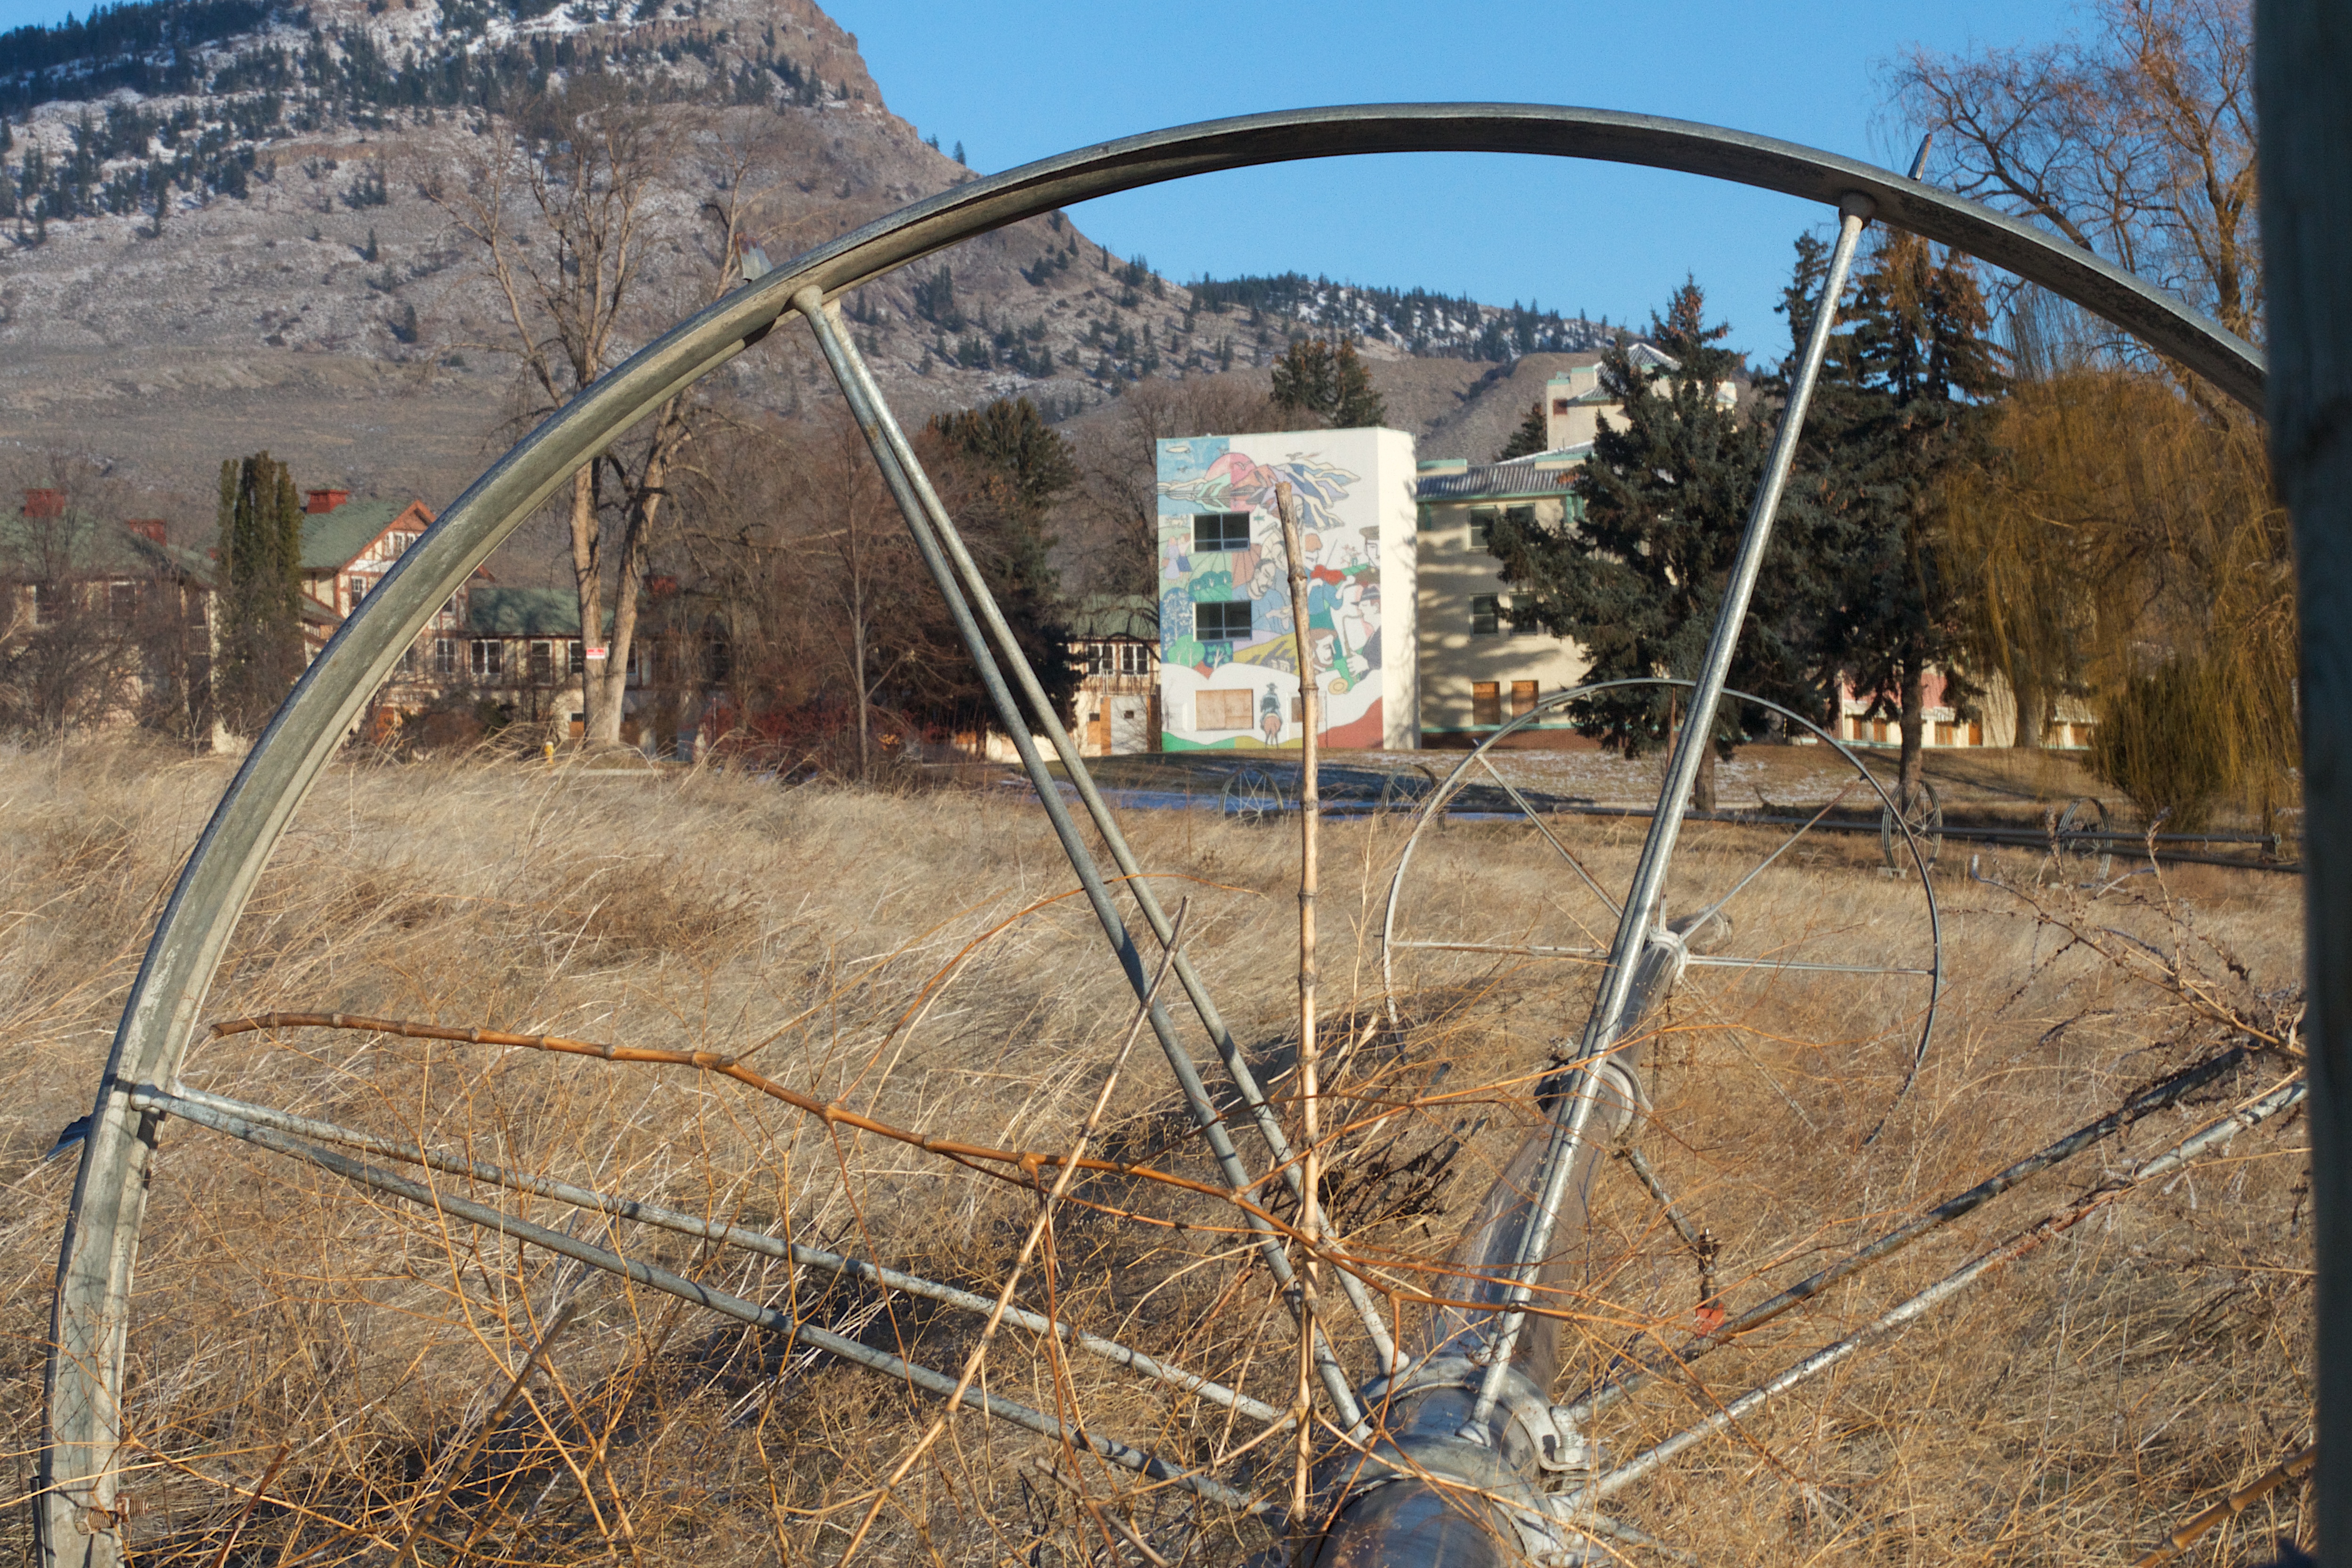
construction, mast